John Henry Thomas

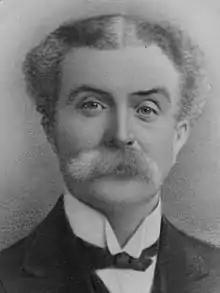
Photographic Portrait of John Henry Thomas Composer and Conductor

John Henry Thomas (born 24 November 1854, in Truro, Cornwall, died 22 February 1928, in Moonta) was an Australian composer, editor, and conductor. He is known for composing several Cornish Christmas Carols and the 1897 publication of his book "The Christmas Welcome", was engraved in Germany by C.G. Röder, Leipzig. Thomas learned to play music on a harmonium, which he kept into his adult life as one of his most treasured possessions.